Which point is corresponding to the reference point?
Reference image:
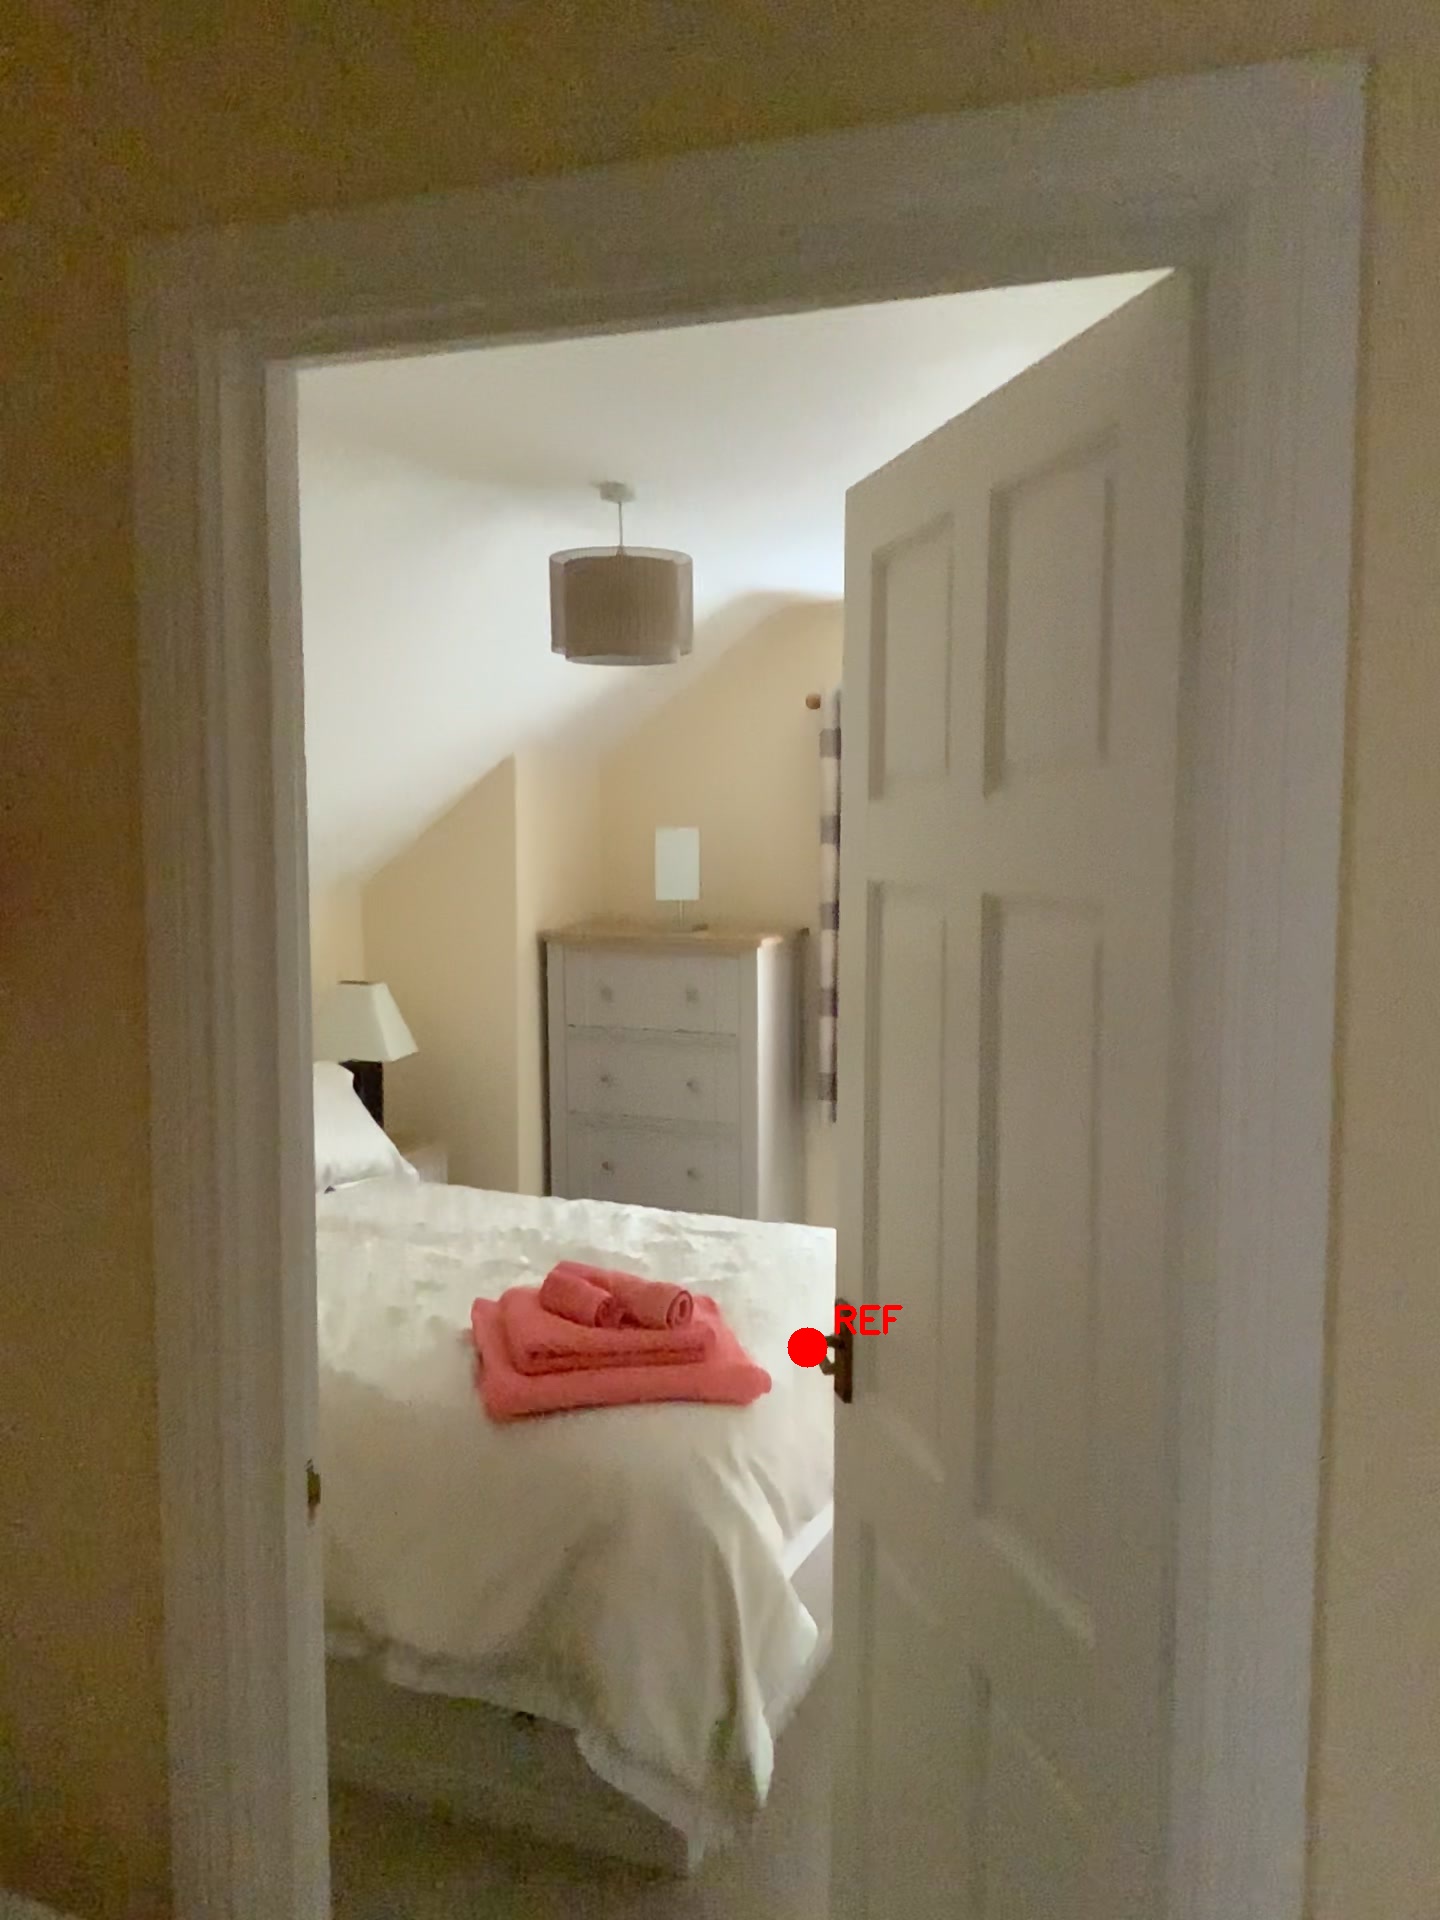
Option image:
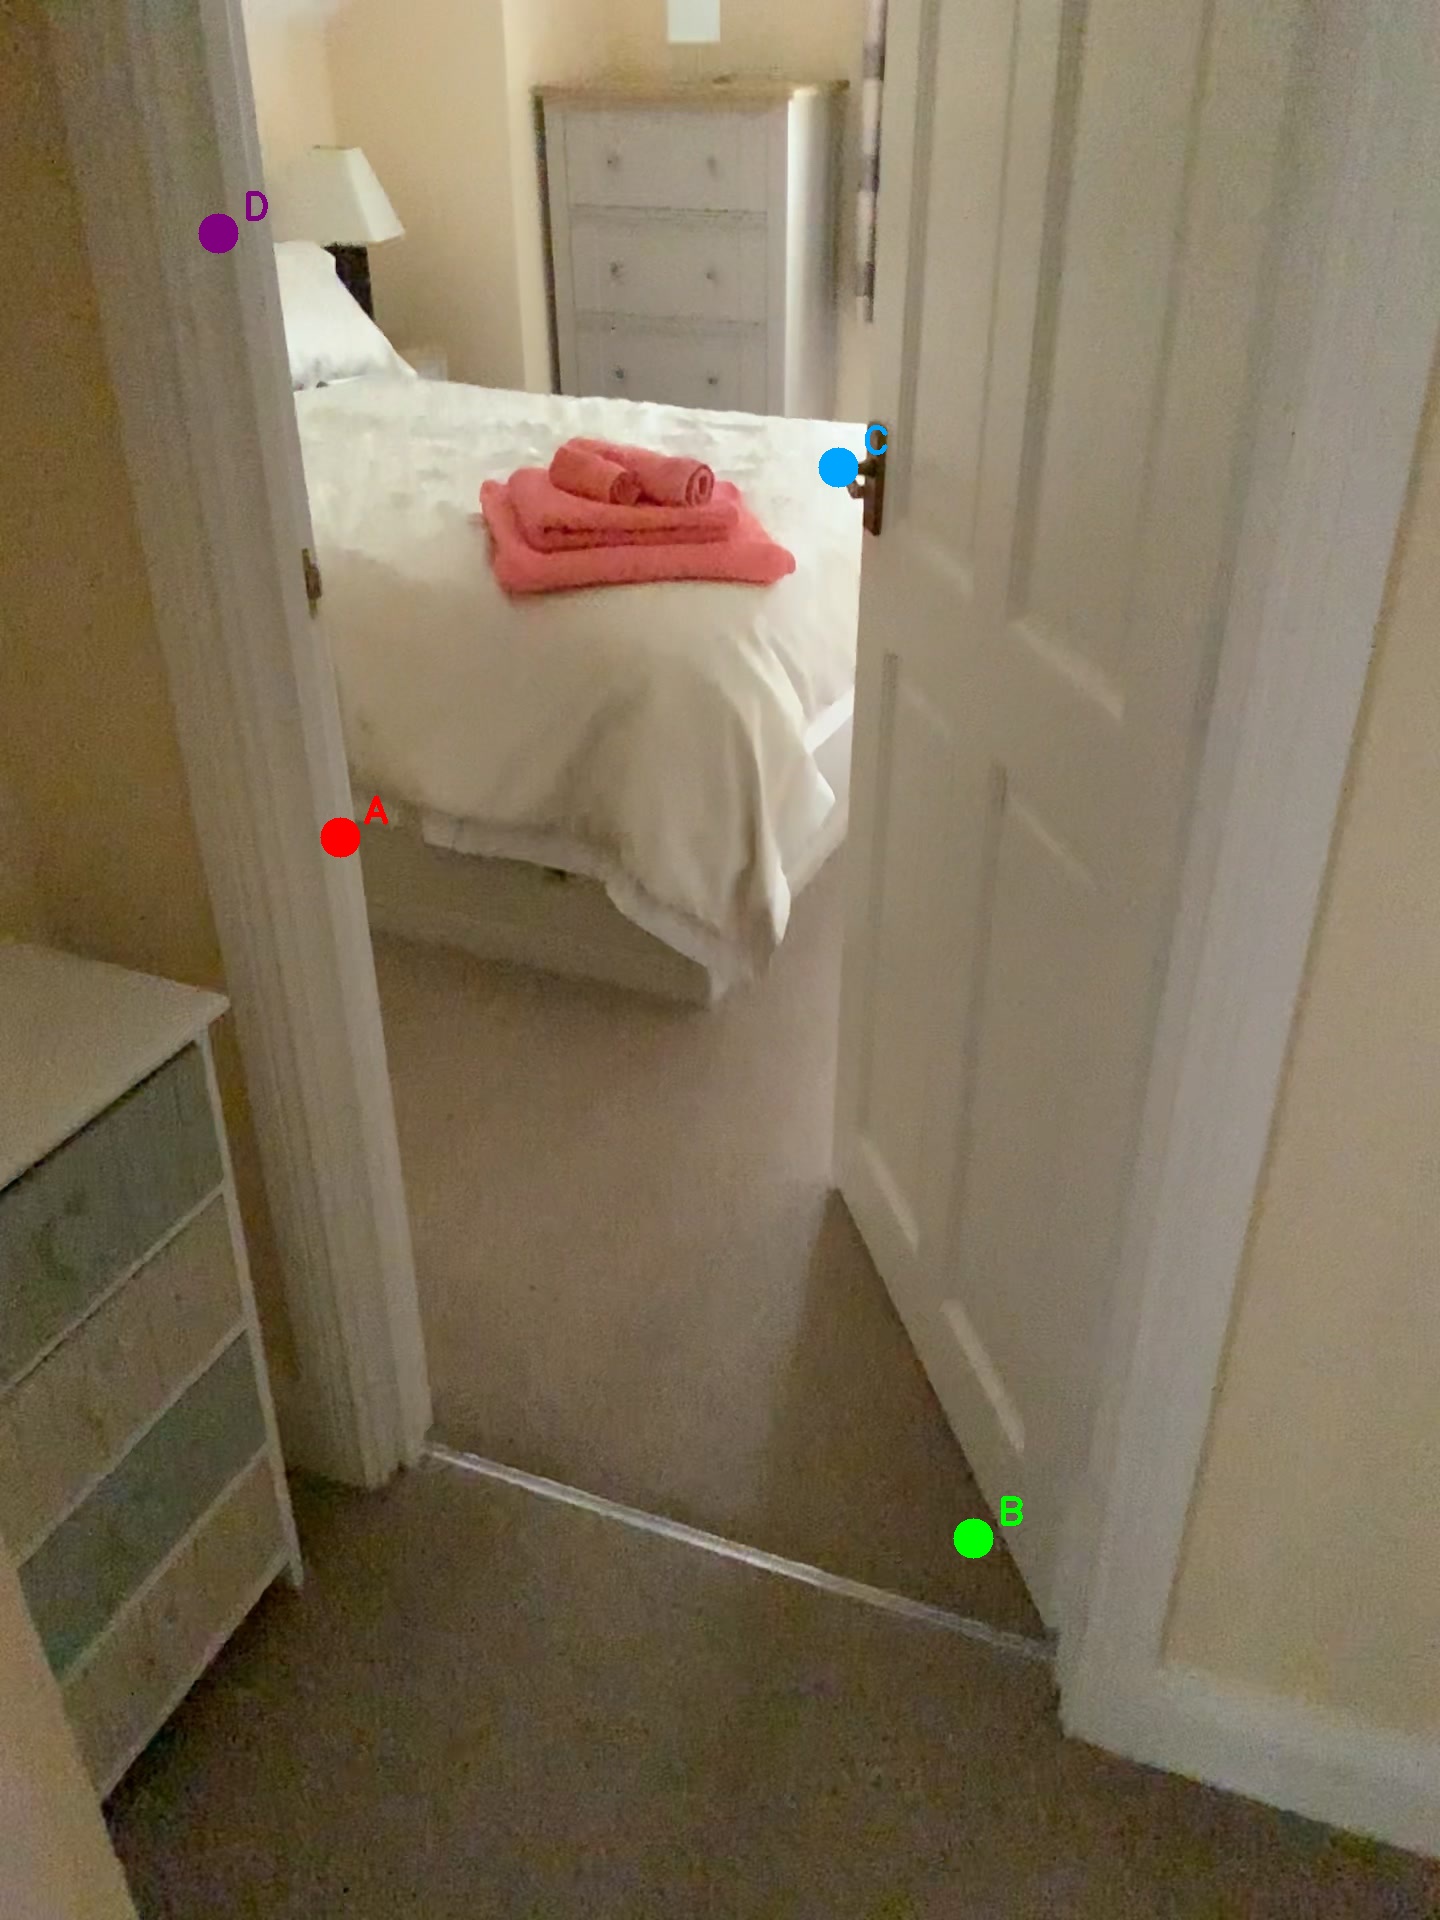
Choices:
Point A
Point B
Point C
Point D
Answer: (C)